Avrohom Yaakov Friedman (first Sadigura rebbe)

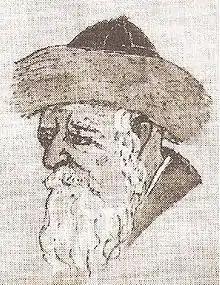

Avrohom Yaakov Friedman (28 October 1820 – 12 September 1883) was the first "Rebbe" of the Sadigura Hasidic dynasty. He lived in the palatial home constructed by his father, Rabbi Yisrael Friedman of Ruzhyn, who fled to the Austrian town of Sadhora (Sadigura in Yiddish) due to persecution by the Russian Tsar. He maintained his father's extravagant lifestyle while immersing himself in Torah study and mysticism. He was considered the greatest Rebbe of his era, attracting hundreds of thousands of Jews as well as prominent Christian leaders to his court.